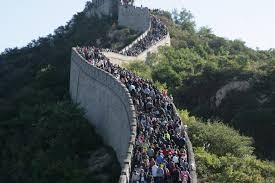
Landmark: Great Wall of China